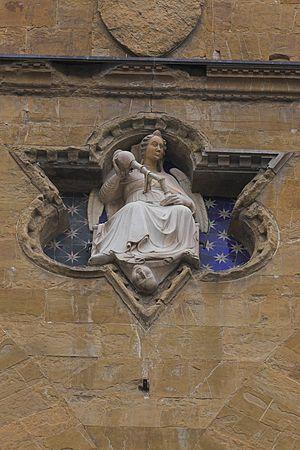
La Loggia des Lanzi ou Loggia de la Seigneurie, est un édifice de type loggia situé sur la Piazza della Signoria à Florence, en Italie. Elle est parfois également appelée la Loggia d'Orcagna, du nom de celui à qui son dessin fut d'abord attribuée par erreur.